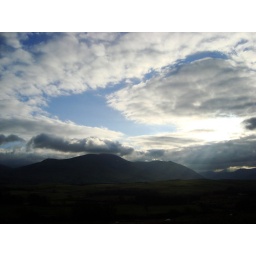
Taken from Binsey in the North Lakes. The blue bit of sky is like a giant boomarang.